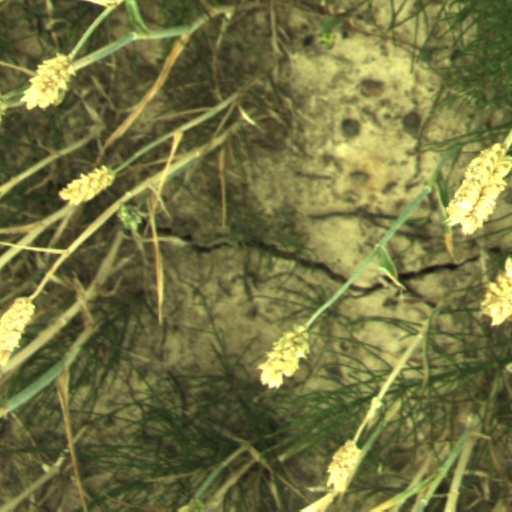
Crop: wheat